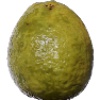
Label: guava